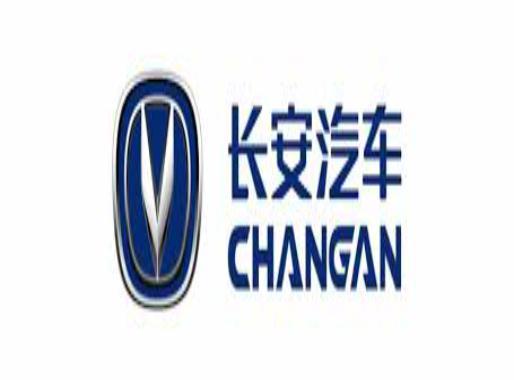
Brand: chang'an-2
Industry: Transportation